Beaver Run (Chillisquaque Creek tributary)

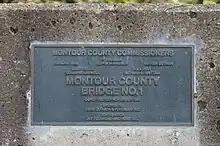
Montour County Bridge No. 1 over Beaver Run

Beaver Run was entered into the Geographic Names Information System on August 2, 1979. Its identifier in the Geographic Names Information System is 1169037.